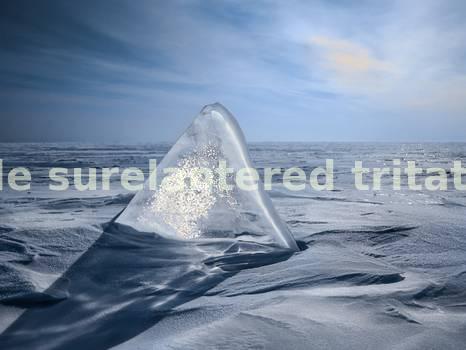
Label: Watermark